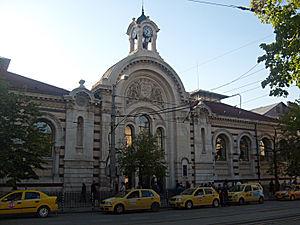
Le marché central de Sofia', connu sous le nom de arché central est un marché couvert situé sur le Boulevard Marie Louise, dans le centre-ville de Sofia, capitale de la Bulgarie. Il fut ouvert en 1911 et est encore aujourd'hui un lieu important de commerce pour la ville.